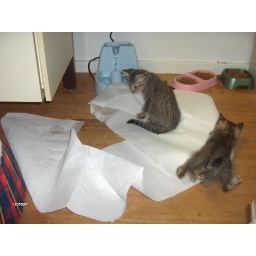
They managed to get the paper towels in the water fountain!